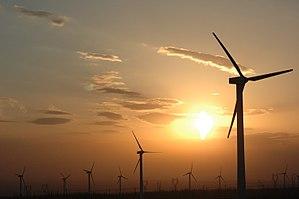
L'énergie éolienne en Chine prend une place de plus en plus significative dans le bouquet énergétique chinois : l'éolien fournissait 4,4 % de la production électrique chinoise en 2017, 5,2 % en 2018 et 5,4 % en 2019, avec des taux de croissance très élevés : +19 % en 2015, +28 % en 2016, +24 % en 2017, +24 % en 2018, +11 % en 2019.
La Chine, en forme longue la république populaire de Chine, parfois appelée Chine populaire, est un pays d'Asie de l'Est. Avec plus d'1,4 milliard d'habitants, soit environ un sixième de la population mondiale, elle est le pays le plus peuplé du monde. Elle compte huit agglomérations de plus de dix millions d'habitants, dont la capitale Pékin, Shanghai, Canton, Shenzhen et Chongqing, ainsi que plus de trente villes d'au moins deux millions d'habitants. Avec une superficie de 9 600 000 km² selon l'ONU ou de 9 596 960 km² selon The World Factbook, la Chine est également le plus grand pays d'Asie orientale et le troisième ou quatrième plus grand pays du monde par la superficie. La Chine s'étend des côtes de l'océan Pacifique au Pamir et aux Tian Shan, et du désert de Gobi à l'Himalaya et au nord de la péninsule indochinoise.